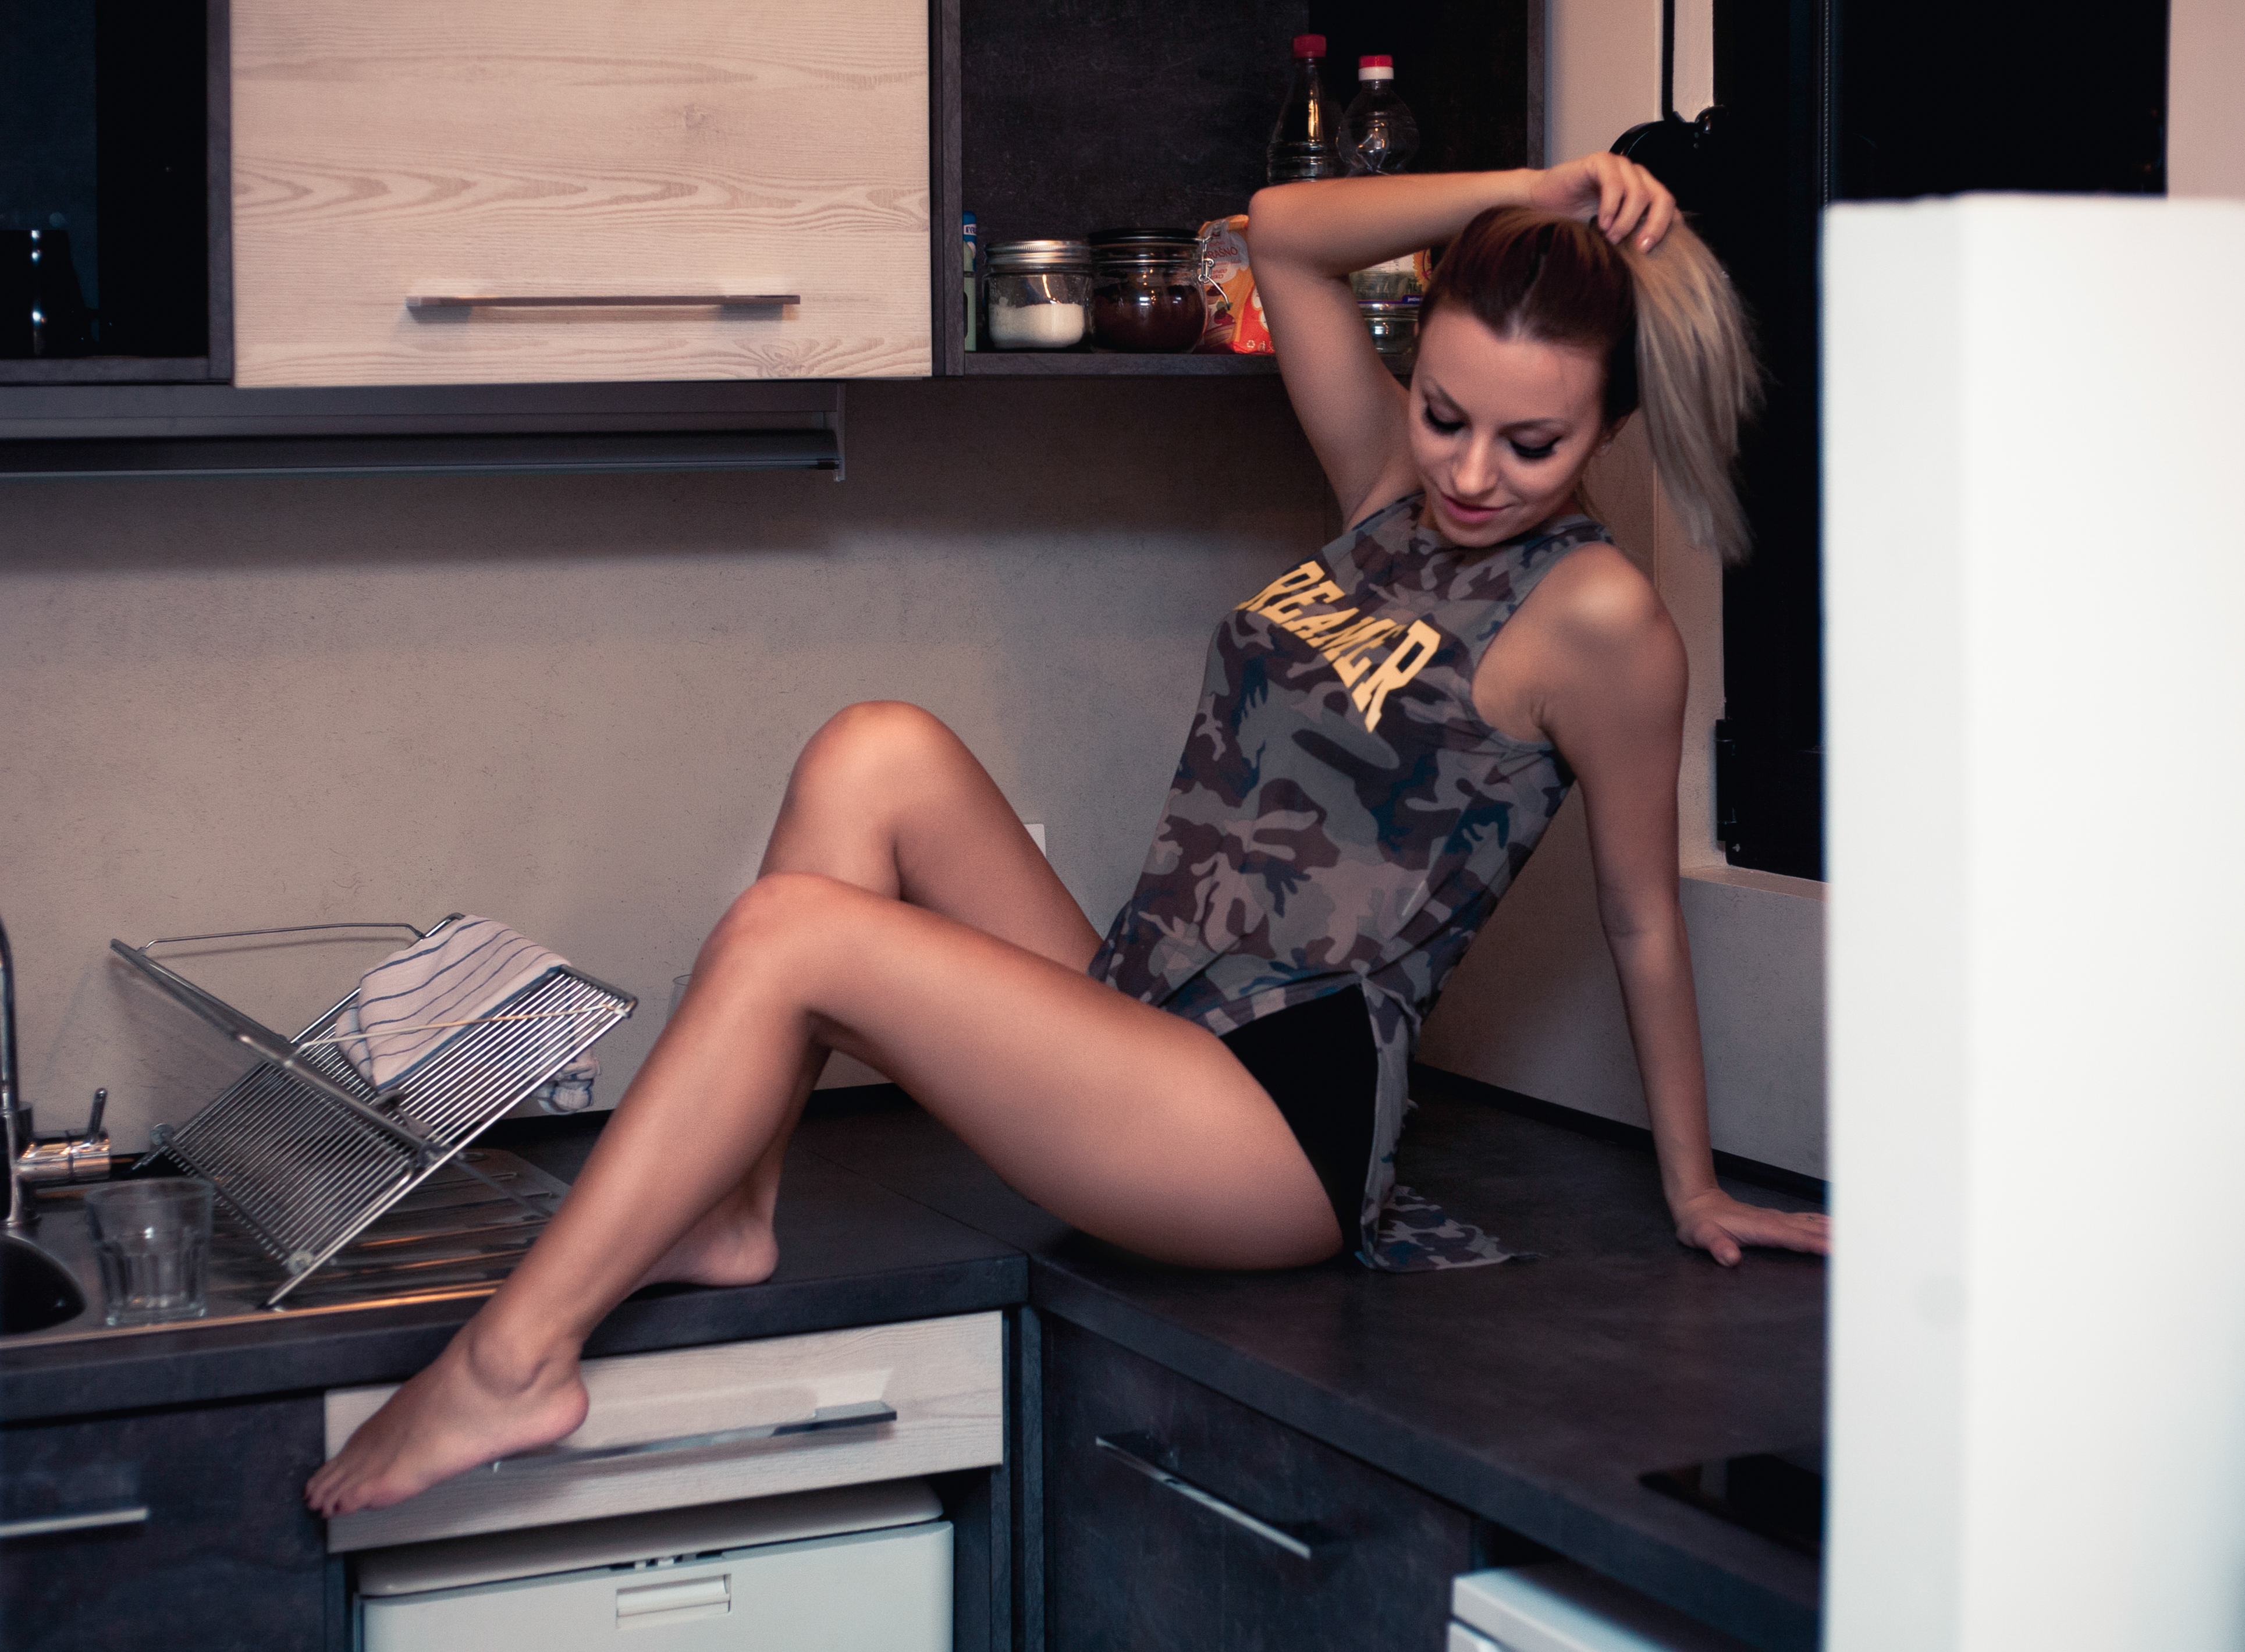
female, fashion, girl, posing, model, indoor, portrait, photography, hot, blonde, sexy, body, cute, beautiful, beauty, leg, photo shoot, lingerie, thigh, long hair, brown hair, undergarment